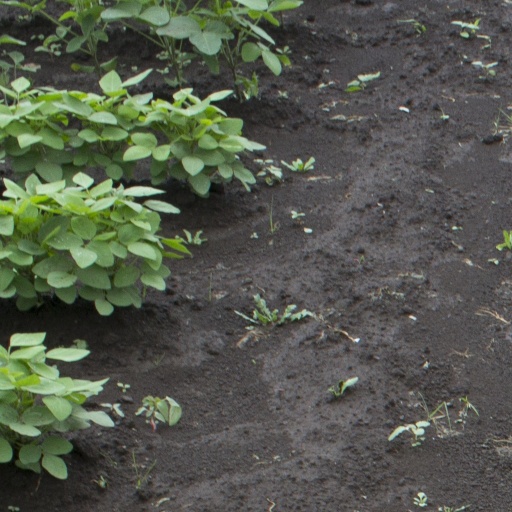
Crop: soybean